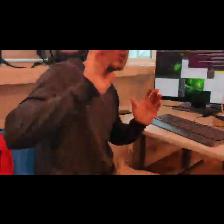
Label: Human